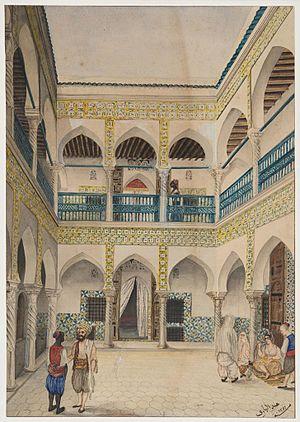
Cour intérieure d'une maison arabe à Alger, ABD AL-BÂRÎ, 1840-1841. Autre attribution RABIER. Aquarelle gouachée sur papier. Hauteur de la feuille en mm 385
Édouard Bonie, né à Marseille le 26 novembre 1819 et mort à Bordeaux le 11 décembre 1894, est un magistrat français, collectionneur. Il reçoit un héritage important au décès de son père en 1874 puis de sa mère en 1876 qui lui permettent d'assouvir sa passion et d'aménager une maison-musée au 39, rue d'Albret, dont il fait don à la ville de Bordeaux par testament, legs accepté le 28 mai 1895.